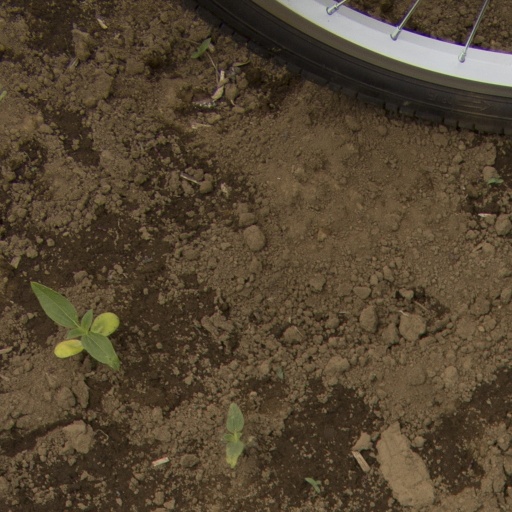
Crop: Jerusalem artichoke